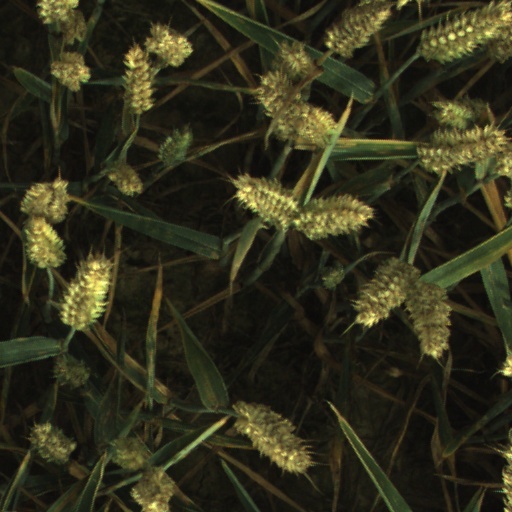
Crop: wheat